Mukteshwar

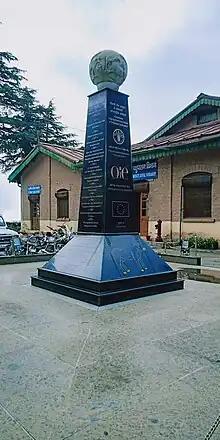
Rinderpest memorial Mukteshwar (2019) photo by Shyamal

The Nobel winner scientist Robert Koch visited this place on the request of the government of India. The microscope used by him and other historical articles are kept in the museum maintained by IVRI. A hill carved cold room dating back to 1900 once used to store biological materials is now a tourist attraction.